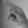
ASL letter: P